Klaus Mayer

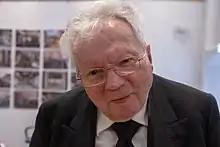
Mayer in 2019

Klaus Mayer (24 February 1923 – 16 December 2022) was a German Roman Catholic priest in the Diocese of Mainz and was an .